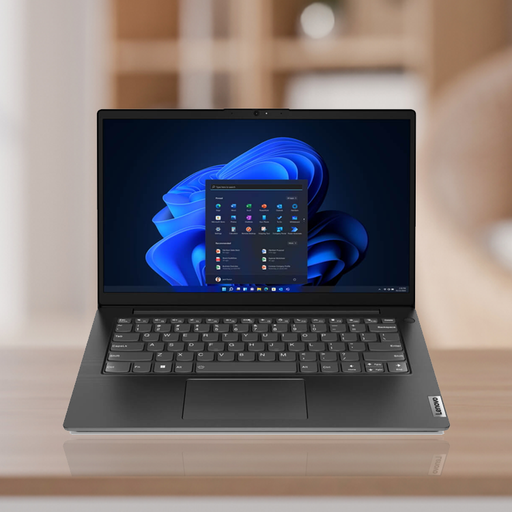
קטגוריה: מתנות בתוספת תשלום
תיאור: מחשב נייד V14 G4 IRU מבית Lenovo
דגם: 83A00027IV
תשלום נוסף: 1,150 ₪
מידע נוסף: מתנה בתוספת תשלום